Rebecca Waldecker

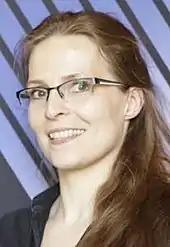
Rebecca Waldecker, 2017

Rebecca Anne Hedwig Waldecker (born 1979) is a German mathematician specializing in group theory. She is professor for algebra at Martin Luther University of Halle-Wittenberg.